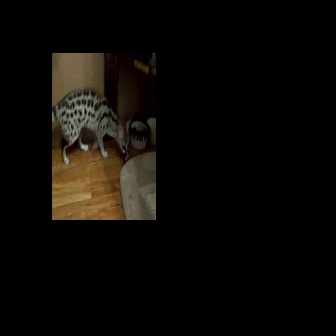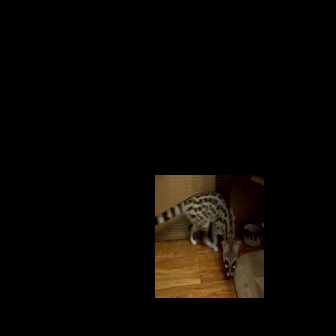
  Please identify the target specified by the bounding box [52,85,131,164] in the first image and locate it in the second image. Return the coordinates in [x_min,y_min,x_max,y_max] format.
Answer: [155,190,242,278]